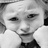
Emotion: sad